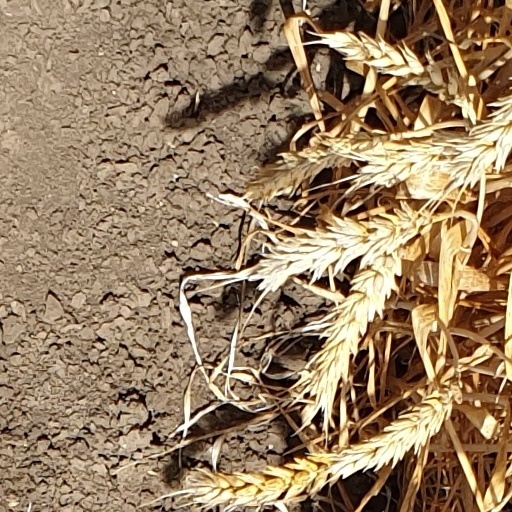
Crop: wheat